Martha Jefferson Historic District

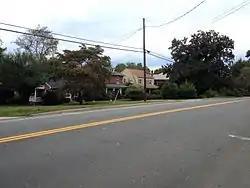

Martha Jefferson Historic District, also known as Locust Grove Addition, is a national historic district located at Charlottesville, Virginia. The district encompasses 154 contributing buildings, 1 contributing site (Maplewood Cemetery), and 1 contributing structure in a primarily residential section of the city of Charlottesville. It was developed between 1893 and 1957 and includes examples of the Late Victorian and Colonial Revival styles. Notable buildings include the Eddins-Tilden House (1901), Dorothy S. Marshall House (1941), and Martha Jefferson Hospital (1928-1929). Located in the district is the separately listed Locust Grove.